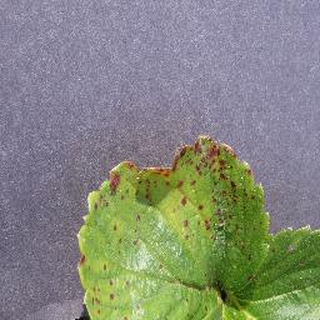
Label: strawberry_leaf_scorch